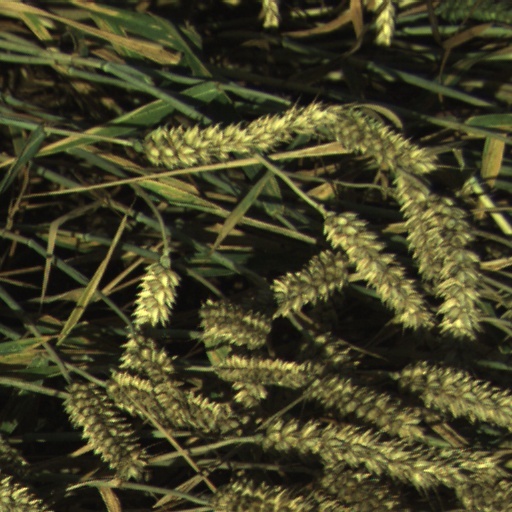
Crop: wheat